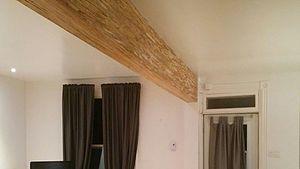
Une poutre de Parallel Strand Lumber, plus connu sous son nom commercial de Parallam